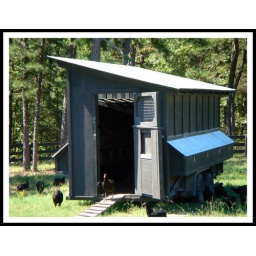
This hen house is on wheels so you can roll it around to fertilize the yard.